Plot of Prats de Molló

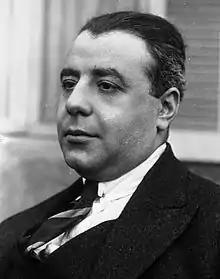
Henry Torrès, Macia's defense attorney

Macià was taken to Perpignan, where the rest of the detainees were also taken, being housed in the barracks of the Senegalese rifle regiment. Within a few days, most of those arrested are expelled from France, while about twenty, considered the masterminds of the operation, are transferred to Paris to stand trial. The news of the complot des catalans, as the French press calls it, and the subsequent trial occupies the pages of the newspapers of Europe and America, which is a strong support for the "Catalan cause". Macià, aged 67, becomes a popular character in France, and is sometimes presented as an idealistic Don Quixote.